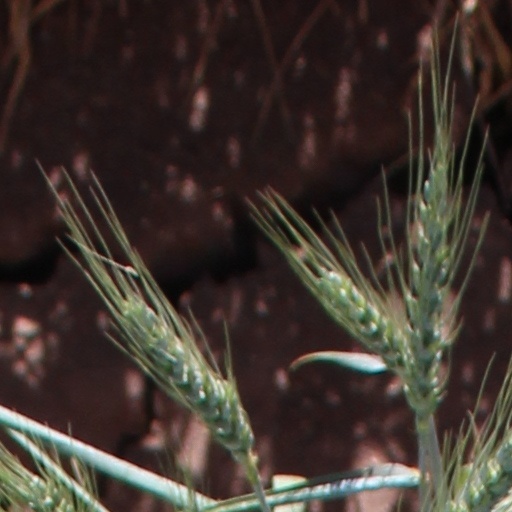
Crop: wheat